Viking Air

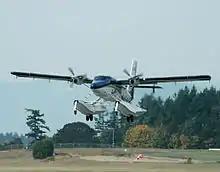
First flight of the Series 400 on 1 October 2008

On 2 April 2007, Viking announced that, nineteen years after being discontinued, with 27 orders and options in hand, it was restarting production of the Twin Otter with more powerful Pratt & Whitney Canada PT6A-34/35 engines. The first flight of the Series 400 technical demonstrator took place on 1 October 2008 at Victoria International Airport. In February 2010 the first new production Twin Otter Series 400 equipped with Honeywell's Primus Apex IFR digital flight deck and configured with a commuter interior took its first flight. The DHC-6-400 series Twin Otter design has all around better performance, it includes more power, space, and now can haul up to 4,280 lbs of freight.